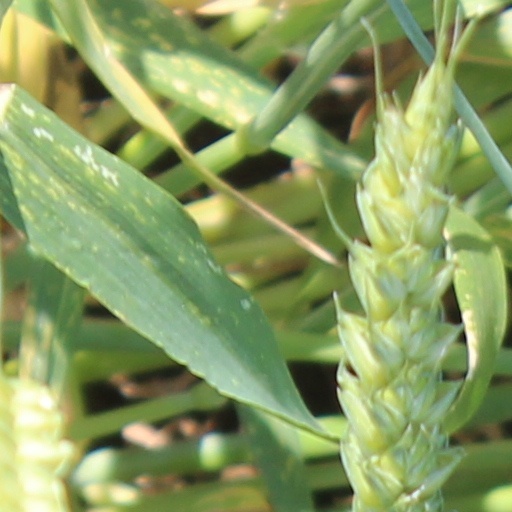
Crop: wheat